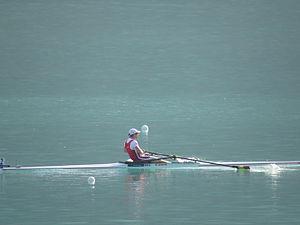
Bateau belge (BRYS, Tim) en finale B du LM1x